Voden Heights

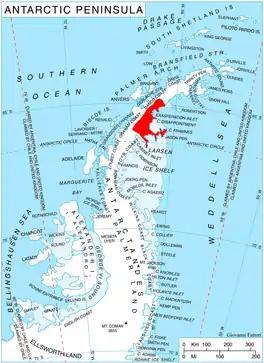
Location of Oscar II Coast on Antarctic Peninsula.

Voden Heights (‘Vodenski Vazvisheniya’ \'vo-den-ski v&z-vi-'she-ni-ya\) are the heights extending 42.5 km in the east-west direction and 15.4 km wide, rising to 1700 m (Mount Zadruga) on Oscar II Coast in Graham Land. They are bounded by Flask Glacier to the north, Scar Inlet to the east, Leppard Glacier to the south and its tributary Fleece Glacier to the southwest, and linked by a wide ice-covered saddle to Bruce Plateau to the west. The feature is named after the settlements of Voden in Northeastern, Southeastern, and Southern Bulgaria.